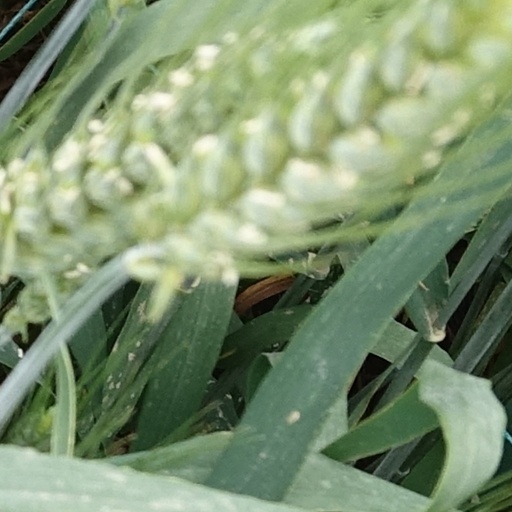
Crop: wheat